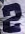
Number: 2